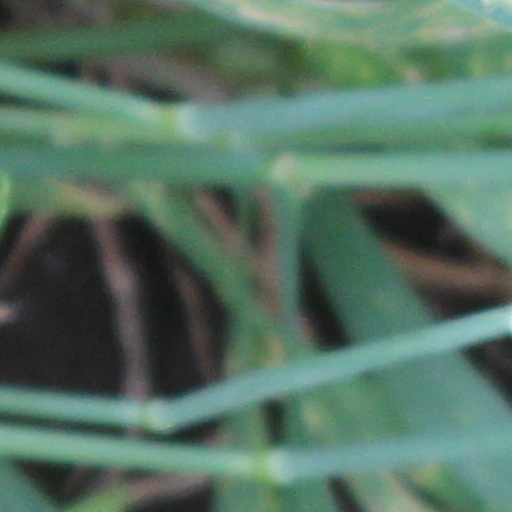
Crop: wheat